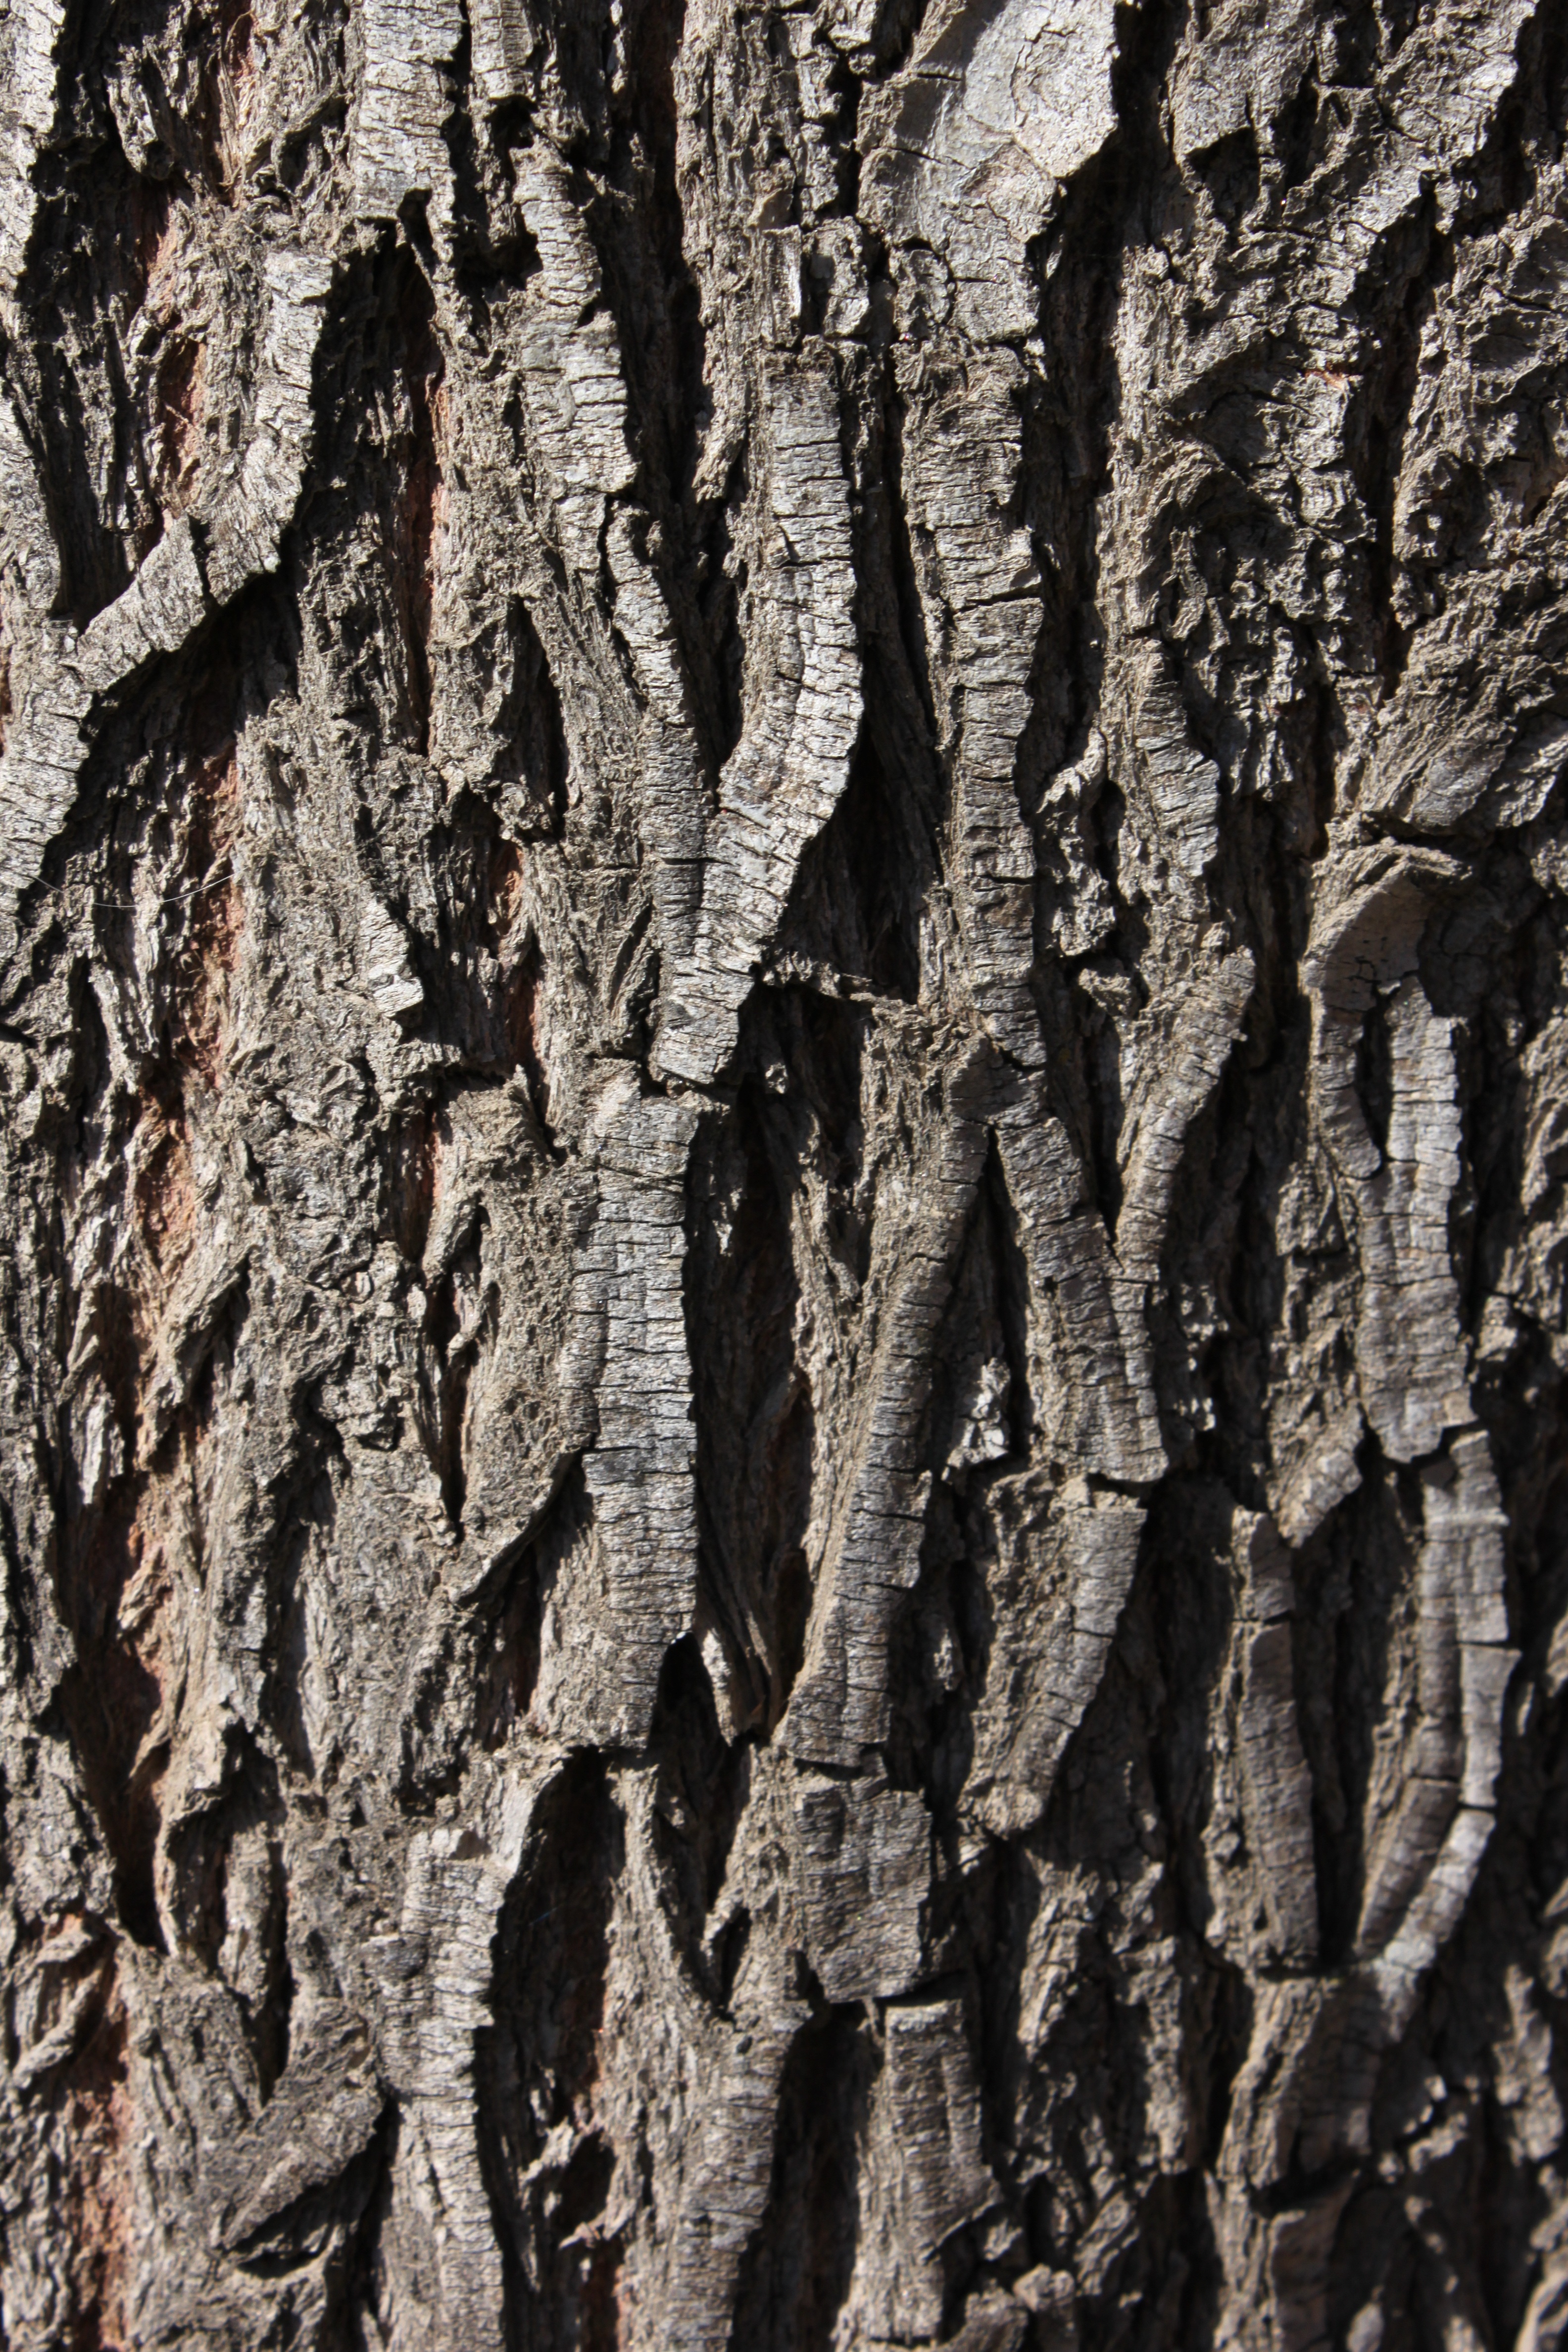
tree, branch, plant, wood, texture, leaf, trunk, bark, pattern, soil, tree trunk, oak, flowering plant, plant stem, woody plant, land plant